Alisson Becker

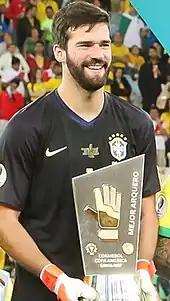
Alisson with the Golden Glove Award from the 2019 Copa América

On 27 August 2023, Alisson made an acrobatic save to deny Miguel Almirón from scoring in a 2–1 victory against Newcastle United which would later earn him the Premier League Save of the Month award for August. On 5 October 2024, he went off injured in the 79th minute during the team's 0–1 away win against Crystal Palace sidelining him for two months. He marked his return from injury by keeping a clean sheet in Liverpool's 0–1 away win against Girona in the UEFA Champions League on 10 December 2024.